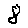
Label: 8